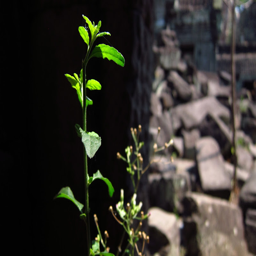
green plant in the rubble